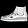
Label: Ankle boot